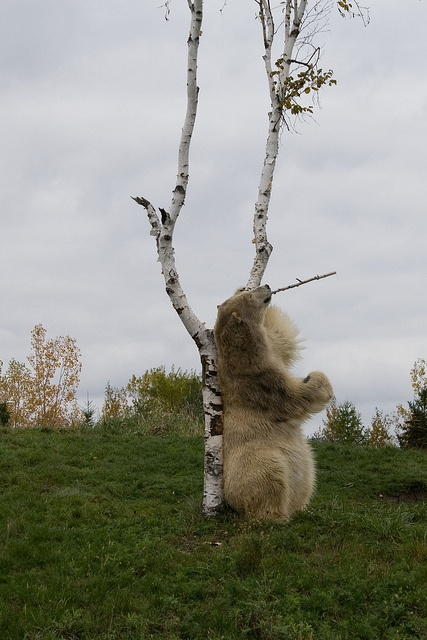
a bear itching itself on a bare tree
A large bear rubbing against an ash tree.
A polar bear playing with a stick next to a tree.
a small animal leaning up against a small tree
An animal leaning against a bare tree relaxing.